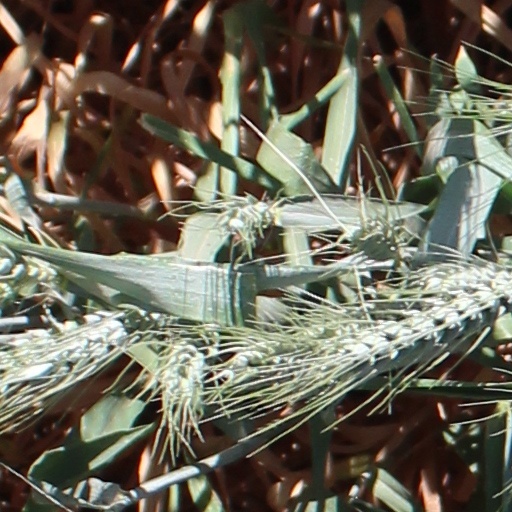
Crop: wheat